Young Marble Giants

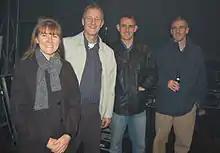
The band after the gig at Nivelles, Belgium, November 2008

Hay-on-Wye was not a one-off. Convinced by the booking agency, the band also played a show for the BB-Mix Festival in Boulogne-Billancourt, just outside Paris, on 28 October 2007. Instead of the drum machine they had originally used, younger Moxham brother Andrew joined the group playing an electronic-drumkit.